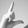
ASL letter: L